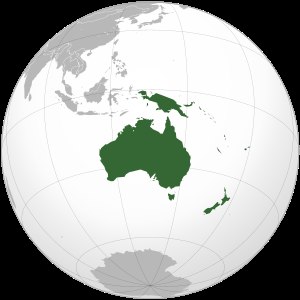
Oceanien
Oceaniens placering.
Oceanien er den verdensdel som består af landene i Stillehavet samt Australien, New Zealand og Ny Guinea. I modsætning til andre verdensdele omfatter denne ikke et overvejende sammenhængende landområde. Tværtimod består området af et stort antal større og mindre øer, hvoraf Ny Guinea, Australien og Tasmanien kan anses at høre til samme kontinent, da vanddybden mellem dem ikke overstiger 200 m, hvorimod havdybden andetsteds i Stillehavet når over 4.000 m.